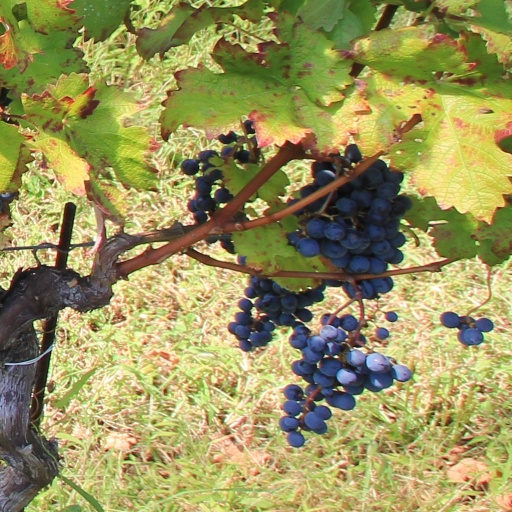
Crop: grape